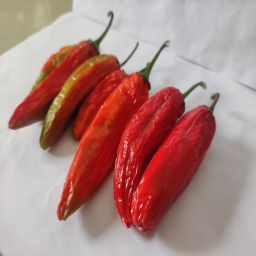
Crop: New Mexico Green Chile
Quality: Dried